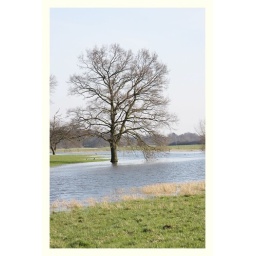
tree stands in the high water